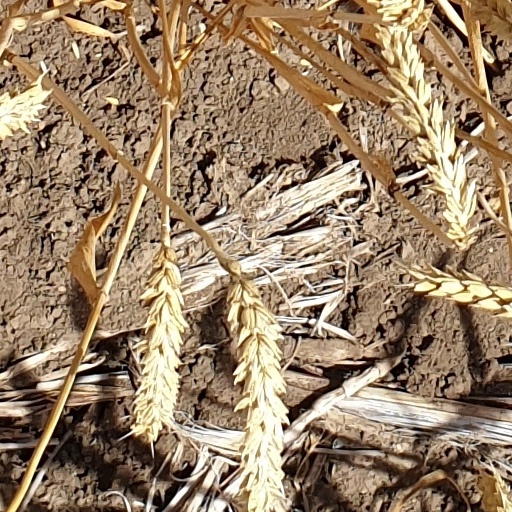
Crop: wheat